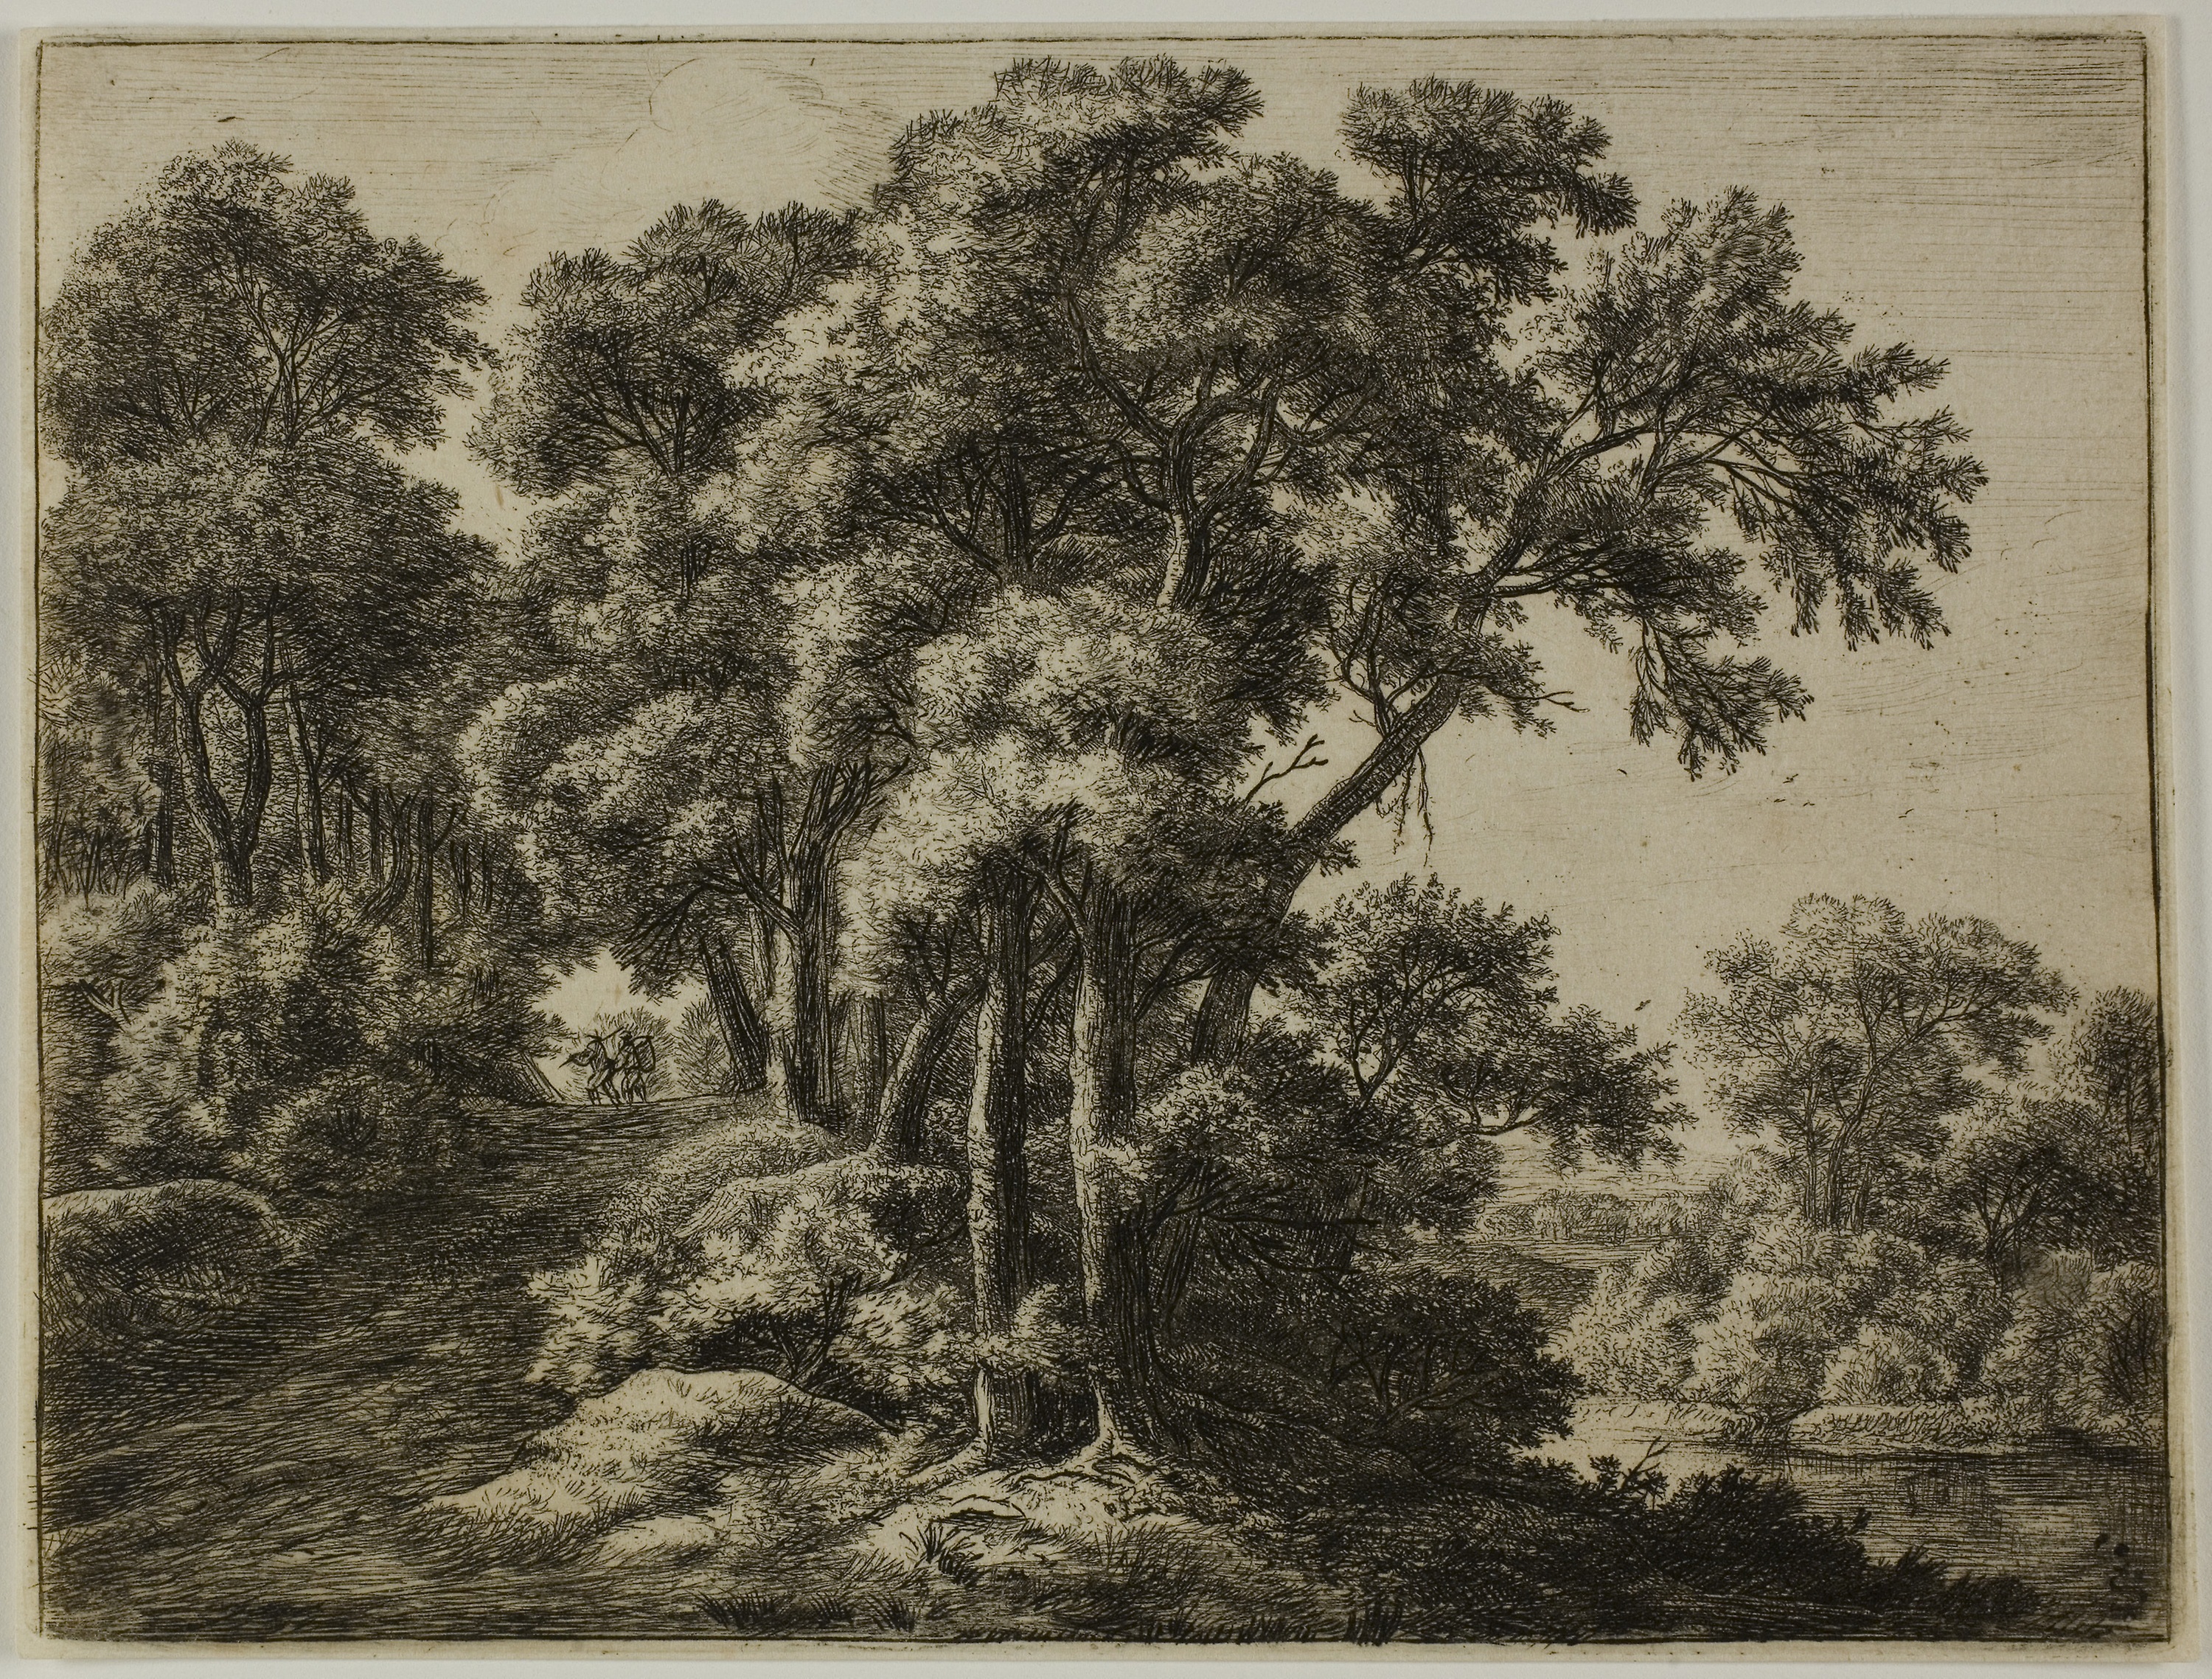
tree, woody plant, painting, plant, shrubland, visual arts, art, landscape, artwork